The Arkansas Traveler (film)

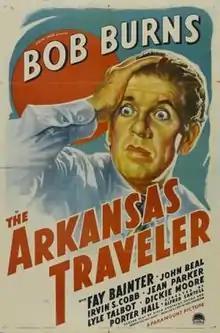
Theatrical release poster

The Arkansas Traveler is a 1938 American comedy film directed by Alfred Santell and written by Viola Brothers Shore and George Sessions Perry. The film stars Bob Burns, Fay Bainter, John Beal, Jean Parker, Lyle Talbot and Irvin S. Cobb. The film was released on October 14, 1938, by Paramount Pictures.